Electronic Language International Festival

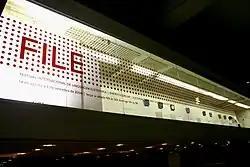
Electronic Language international Festival

The Festival Internacional de Linguagem Eletrônica (FILE; English: Electronic Language International Festival) is a new media arts festival that usually takes place in three cities of Brazil: São Paulo, Rio de Janeiro and Porto Alegre. It has also participated in other events around the world. It is the biggest arts and technology festival in Brazil, and serves as a lead indicator of the plurality of the work created in the interactive art field not only nationally but also internationally.